Preston on Stour

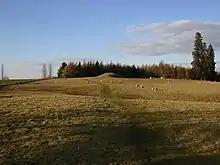
Footpath to Atherstone on Stour, view north along the footpath shortly after leaving Preston on Stour.

Preston on Stour is a village and civil parish in Warwickshire, England.